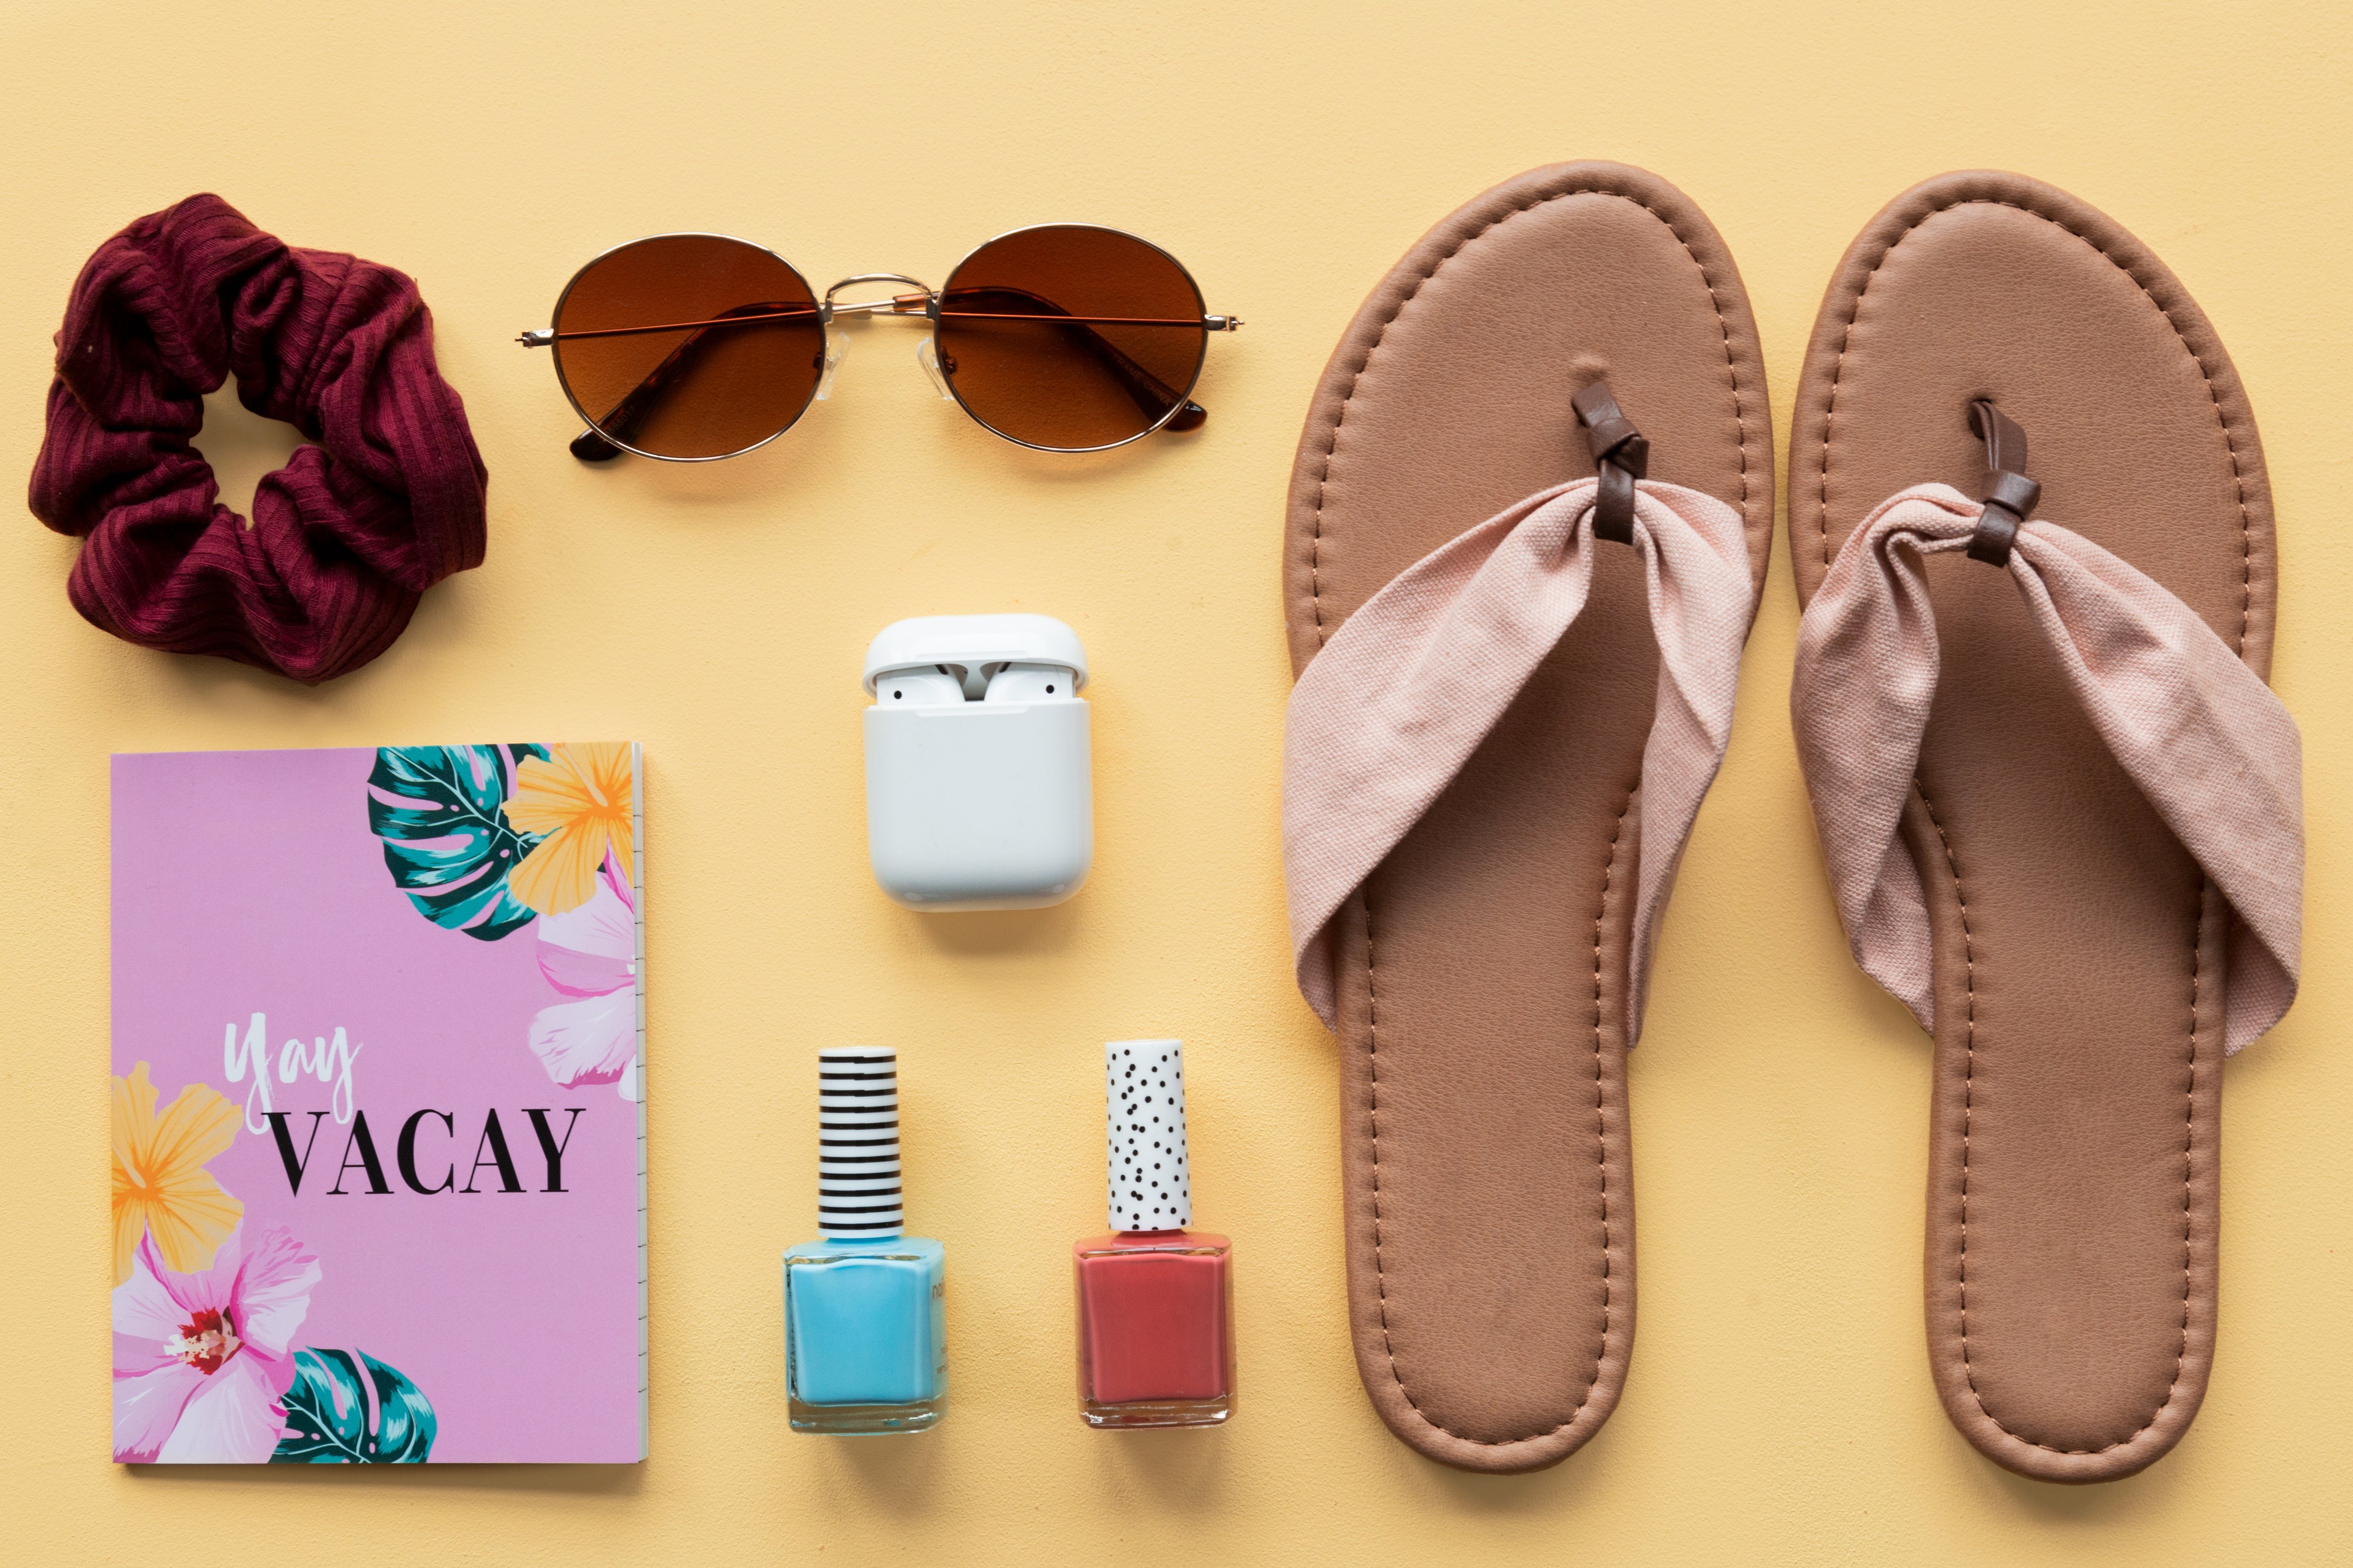
footwear, shoe, ballet flat, pink, fashion accessory, slipper